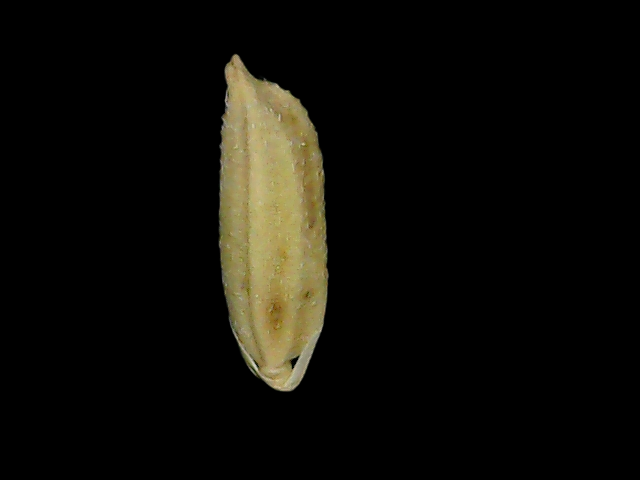
Rice variety: Bd49